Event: Nepal Earthquake
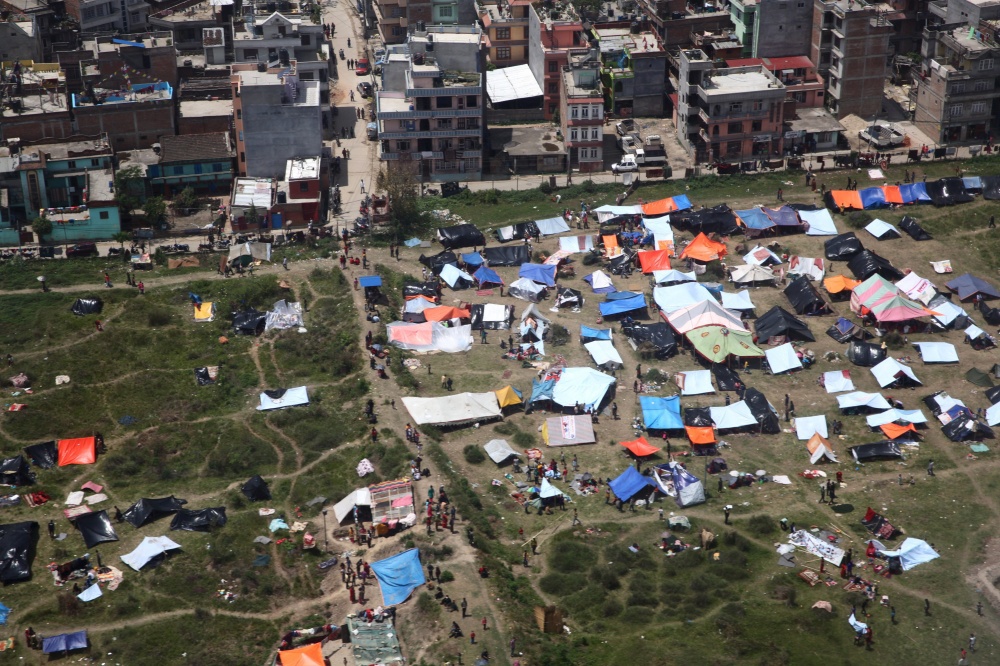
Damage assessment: no_damage